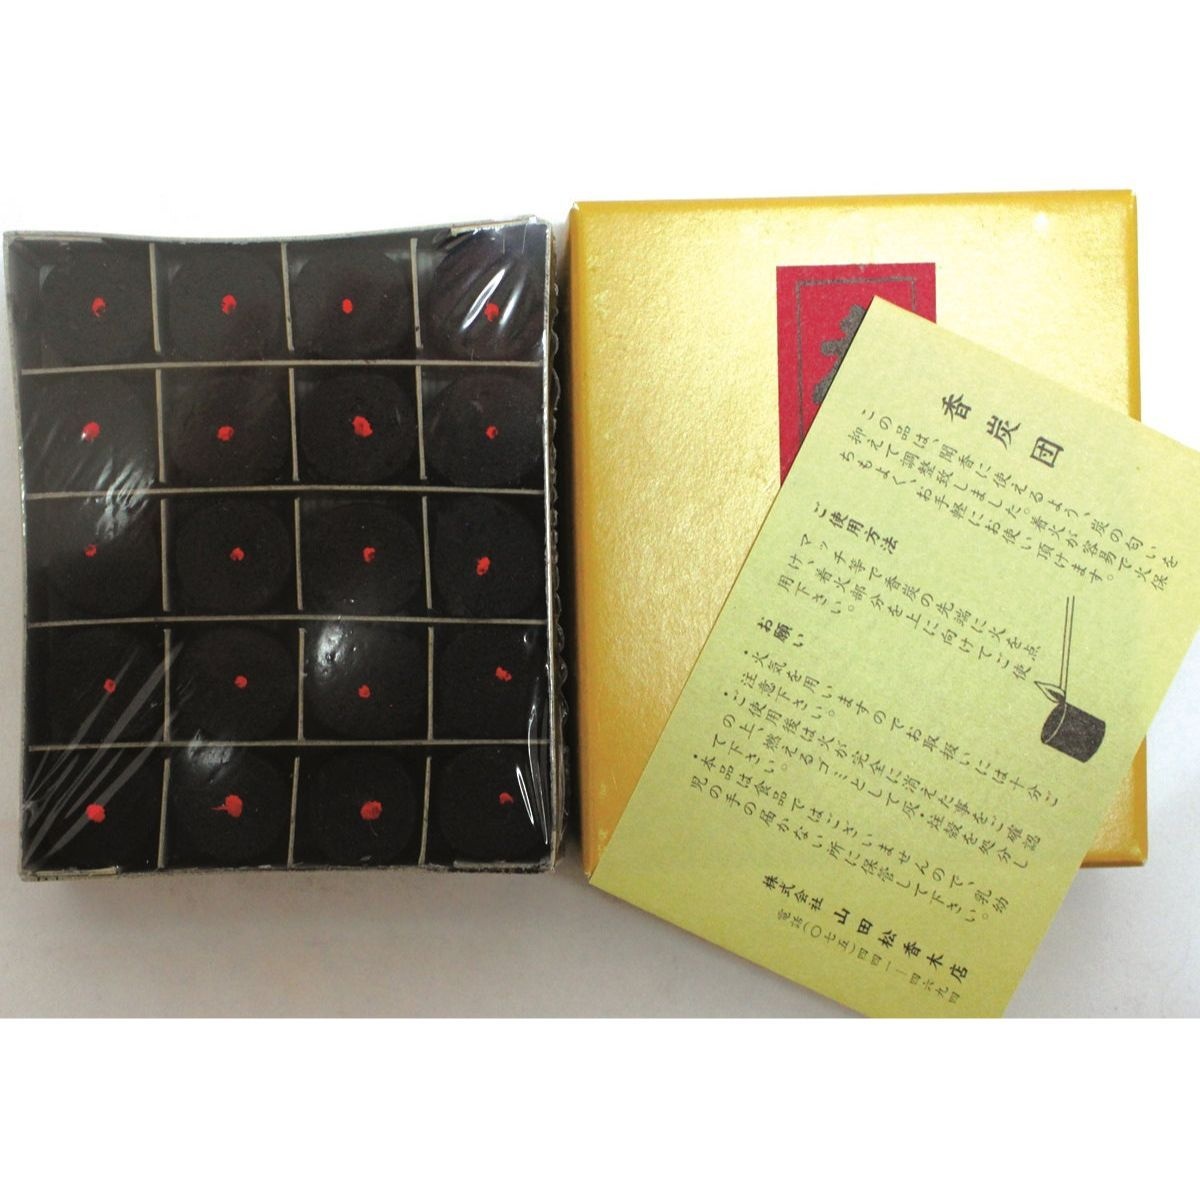
Japanese Charcoal - Large
Made for the burning of raw botanicals. 48 pieces per box.
Brand: Japanese Charcoal
Category: Home & Garden > Kitchen & Dining > Kitchen Appliance Accessories > Outdoor Grill Accessories > Barbecue Briquettes > Binchotan Charcoal